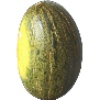
Label: melon_piel_de_sapo